Minnie Fisher Cunningham

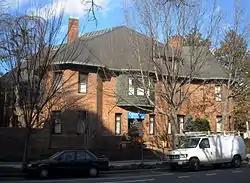
Woman's National Democratic Club

She was a founding member of the Woman's National Democratic Club. Emily Newell Blair was the club's principal founder, and also served it as secretary (1922–1926) and then later as president (1928–1929). Edith Bolling Galt Wilson headed the club's board of governors when it opened formally in 1924.